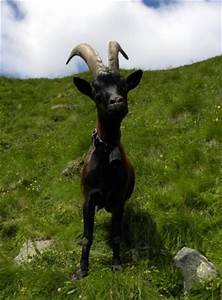
Label: sheep